Electromagnetic radio frequency convergence

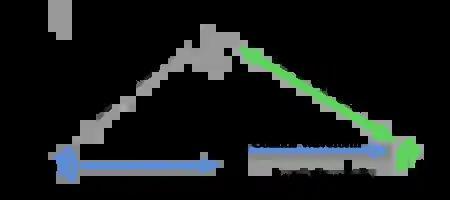
Notional example of a simple network topology that highlights the current RF spectrum challenges. The network consists of two users, a communications user and a radar user, and a source of external interference. Users can operate either by occupying the same spectrum or by being physically co-located (occupying the same space). Regardless of the mode of operation, both systems will interfere with each other and interference mitigation is needed to maintain optimal performance.

Spectral congestion is caused by too many RF communications users concurrently accessing the electromagnetic spectrum. This congestion may degrade communications performance and decrease or even restrict access to spectral resources. Spectrum sharing between radar and communications applications was proposed as a way to alleviate the issues caused by spectral congestion. This has led to a greater emphasis being placed by researchers into investigating methods of radar-communications cooperation and co-design. Government agencies such as The Defense Advanced Research Projects Agency (DARPA) and others have begun funding research that investigates methods of coexistence for military radar systems, such that their performance will not be affected when sharing spectrum with communications systems. These agencies are also interested in fundamental research investigating the limits of cooperation between military radar and communications systems that in the long run will lead to better co-design methods that improve performance. However, the problems caused by spectrum sharing do not affect just military systems. There are a wide variety of remote sensing and communications applications that will be adversely affected by sharing spectrum with communications systems such as automotive radars, medical devices, 5G etc. Furthermore, applications like autonomous automobiles and smart home networks can stand to benefit substantially by cooperative remote sensing and communications. Consequently, researchers have started investigating fundamental approaches to joint remote sensing and communications.